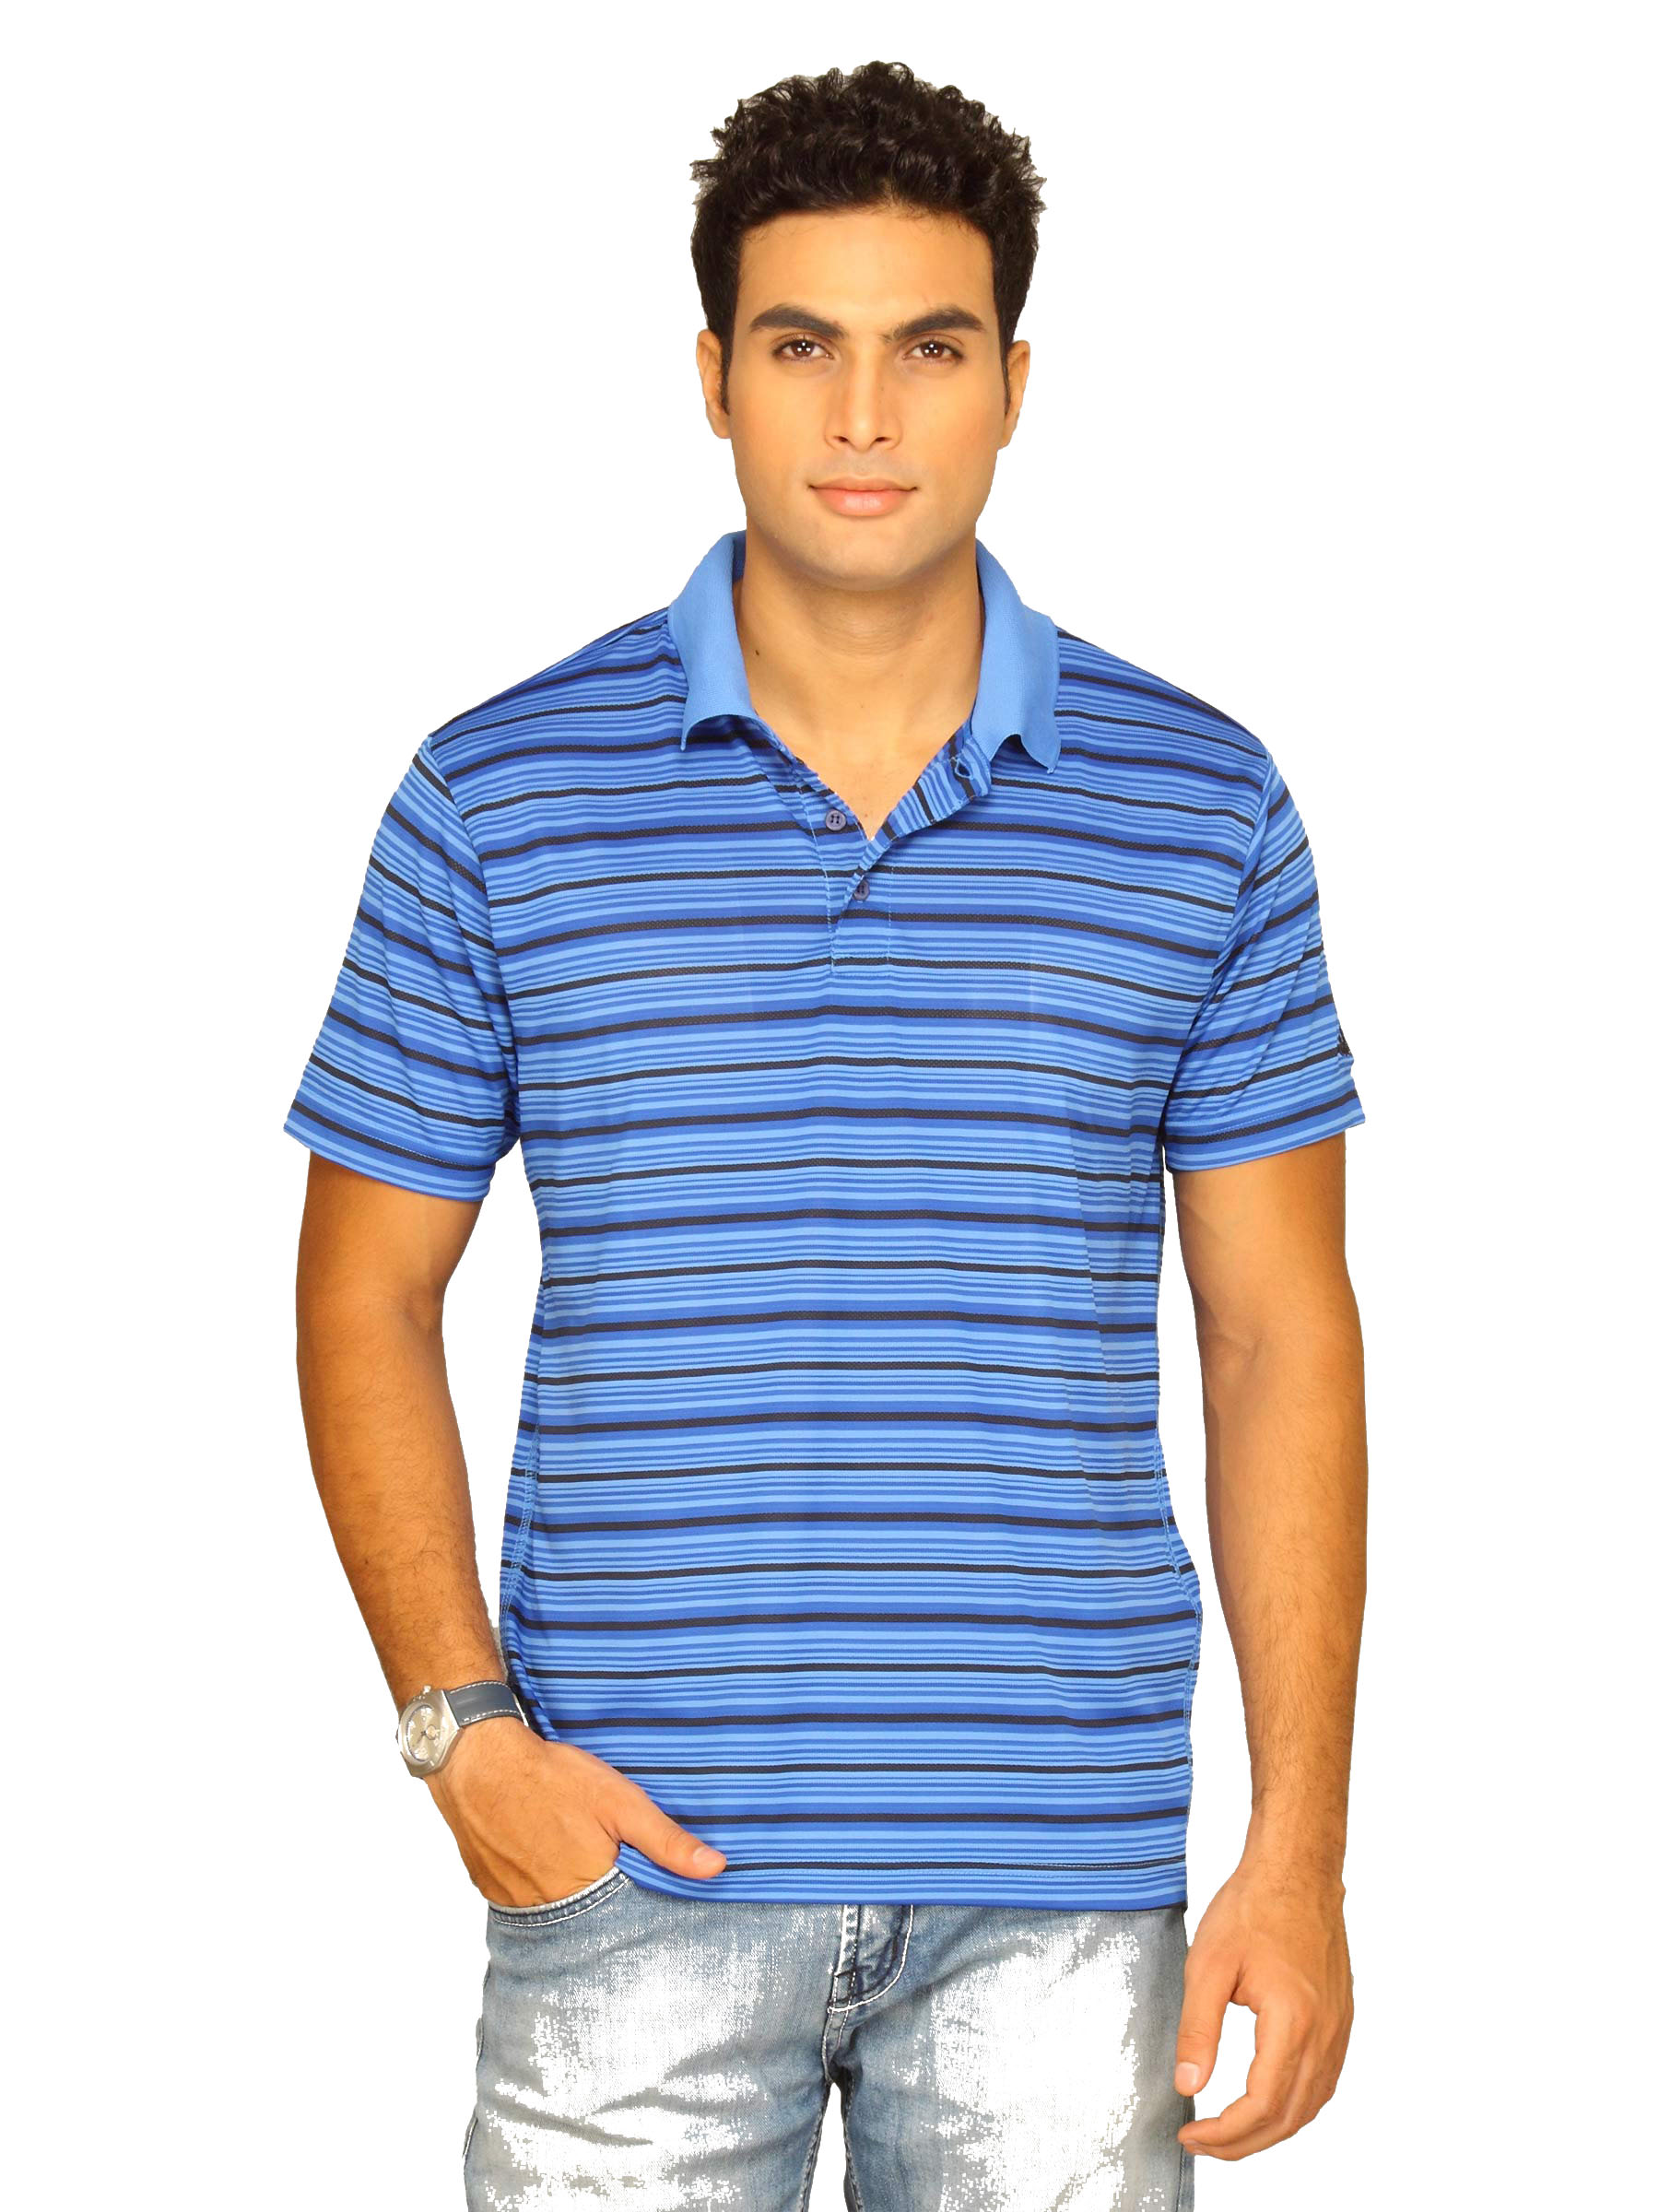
ADIDAS Men's Gym Polo Blue Black T-Shirt
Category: Apparel / Topwear / Tshirts
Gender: Men
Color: Blue
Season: Summer 2011
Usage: Sports